Nago–Torbole

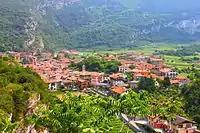
A view of Nago from Penede castle.

Situated on the hills above Torbole sits Nago. The parish church of Nago, San Vigilio, is located on the town's main road. The present building dates from the late 16th century, but the first church probably dates from the early Christian period. It is mentioned for the first time in 1203, in a document relating to a dispute between the people of Nago and the Bishop of Trento, Conrad II de Beseno. It is called "collegiate" in the document and its importance at the time must have been considerable.